Gogo Inflight Internet

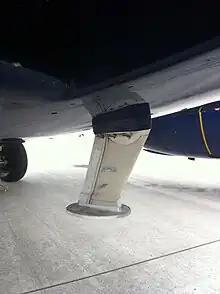
External Aircraft Antenna

Gogo's air-to-ground (ATG) network is a cellular radio network (meaning that there is a hand-off when the aircraft moves between service areas) that has more than 200 towers in the continental U.S. and Canada. The ground stations consist of original Airfone air-ground phone relay stations and newer locations, using the 850 MHz ATG band. Unlike terrestrial cell sites, ATG ground stations project a directional signal up into the air where airplanes are, rather than downward, where terrestrial users are. However, the short wavelength used allows segmentation and other "cellular" technologies in the same way that terrestrial cellphone technology works. The aircraft communicates with the ground stations through an antenna installed on the underbelly of the fuselage. Equipment in the aircraft's avionics bay converts between proprietary Gogo protocols and standard Wi-Fi, which is distributed into the passenger cabin through multiple interior wireless access point nodes.